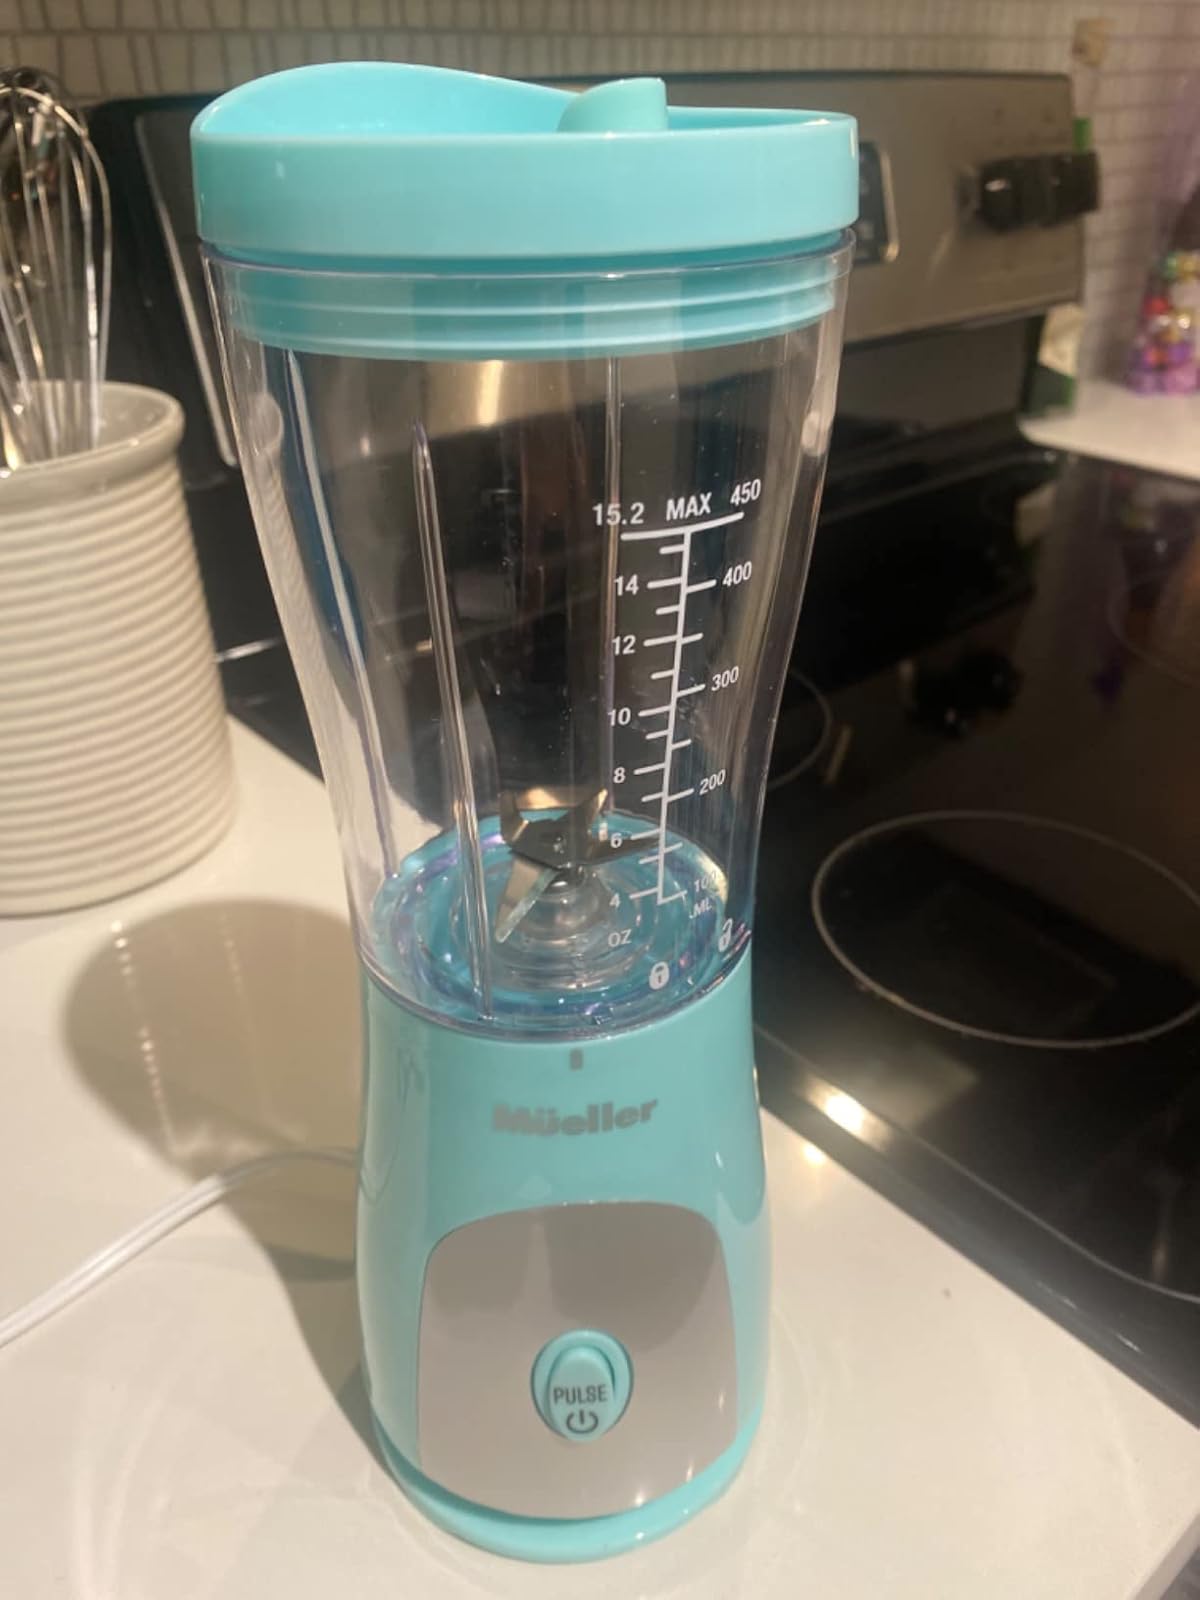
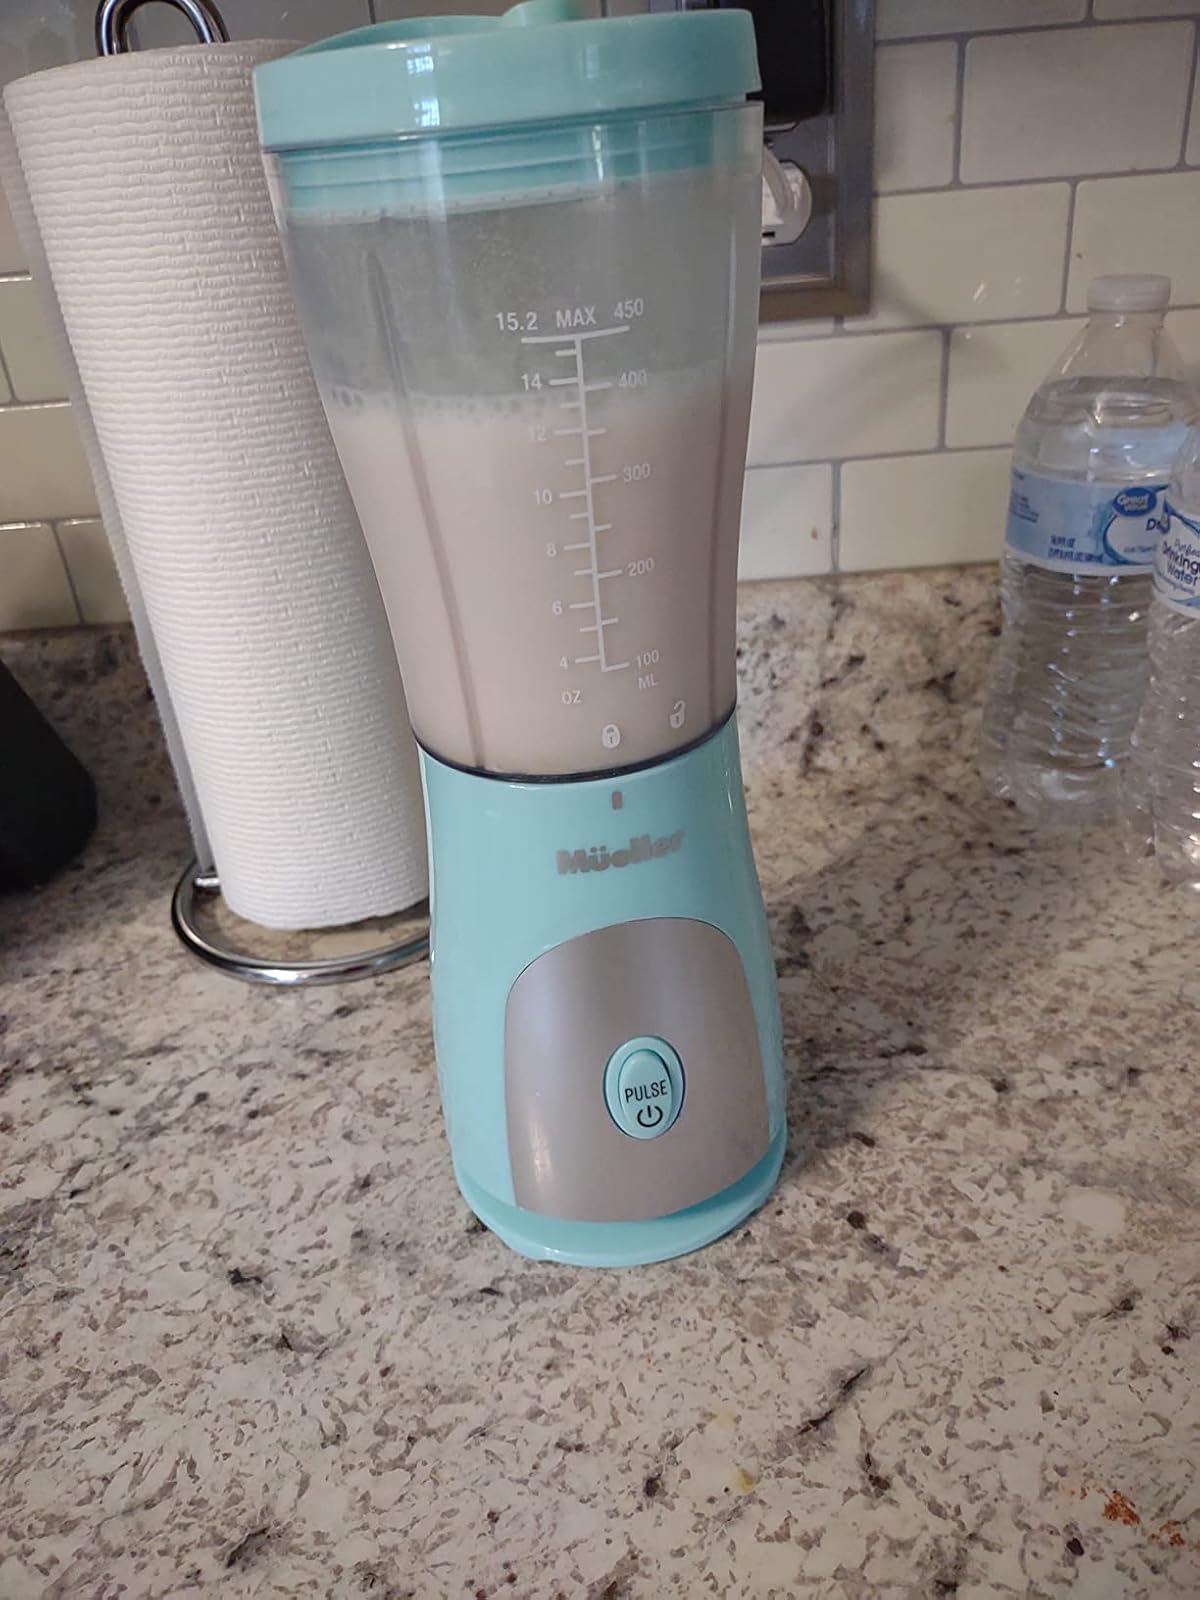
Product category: items_blender
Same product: yes